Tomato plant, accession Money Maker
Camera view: tilt-top (135 deg); turntable rotation: 300 degrees
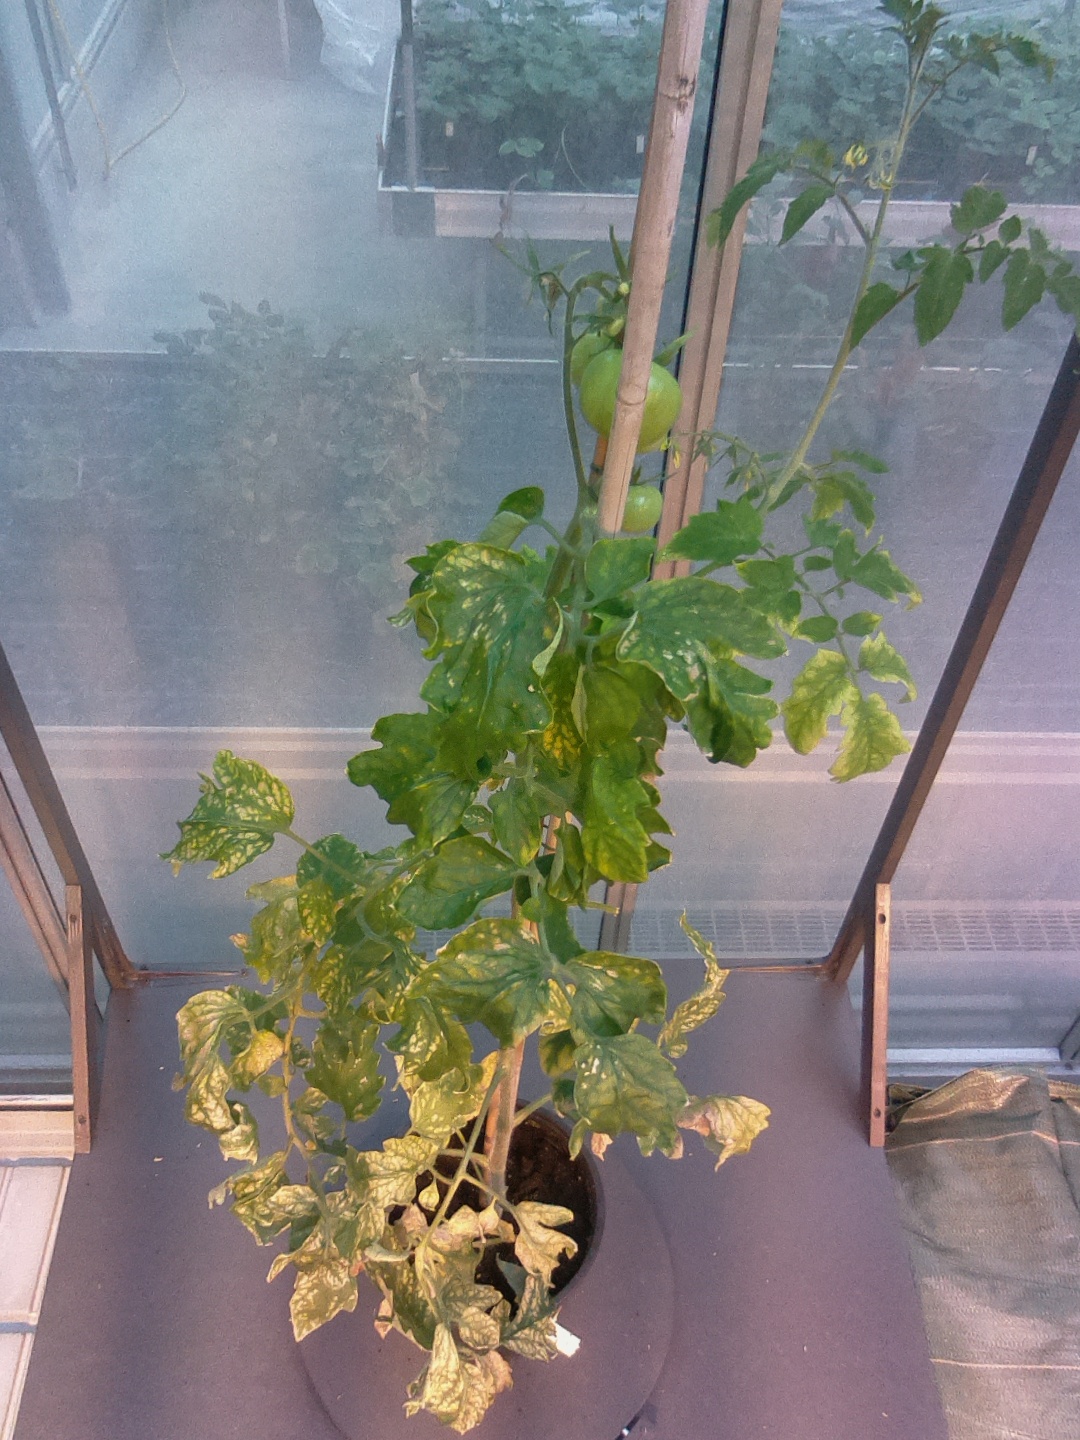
BBCH growth stage 76: 60%-70% of final fruit size